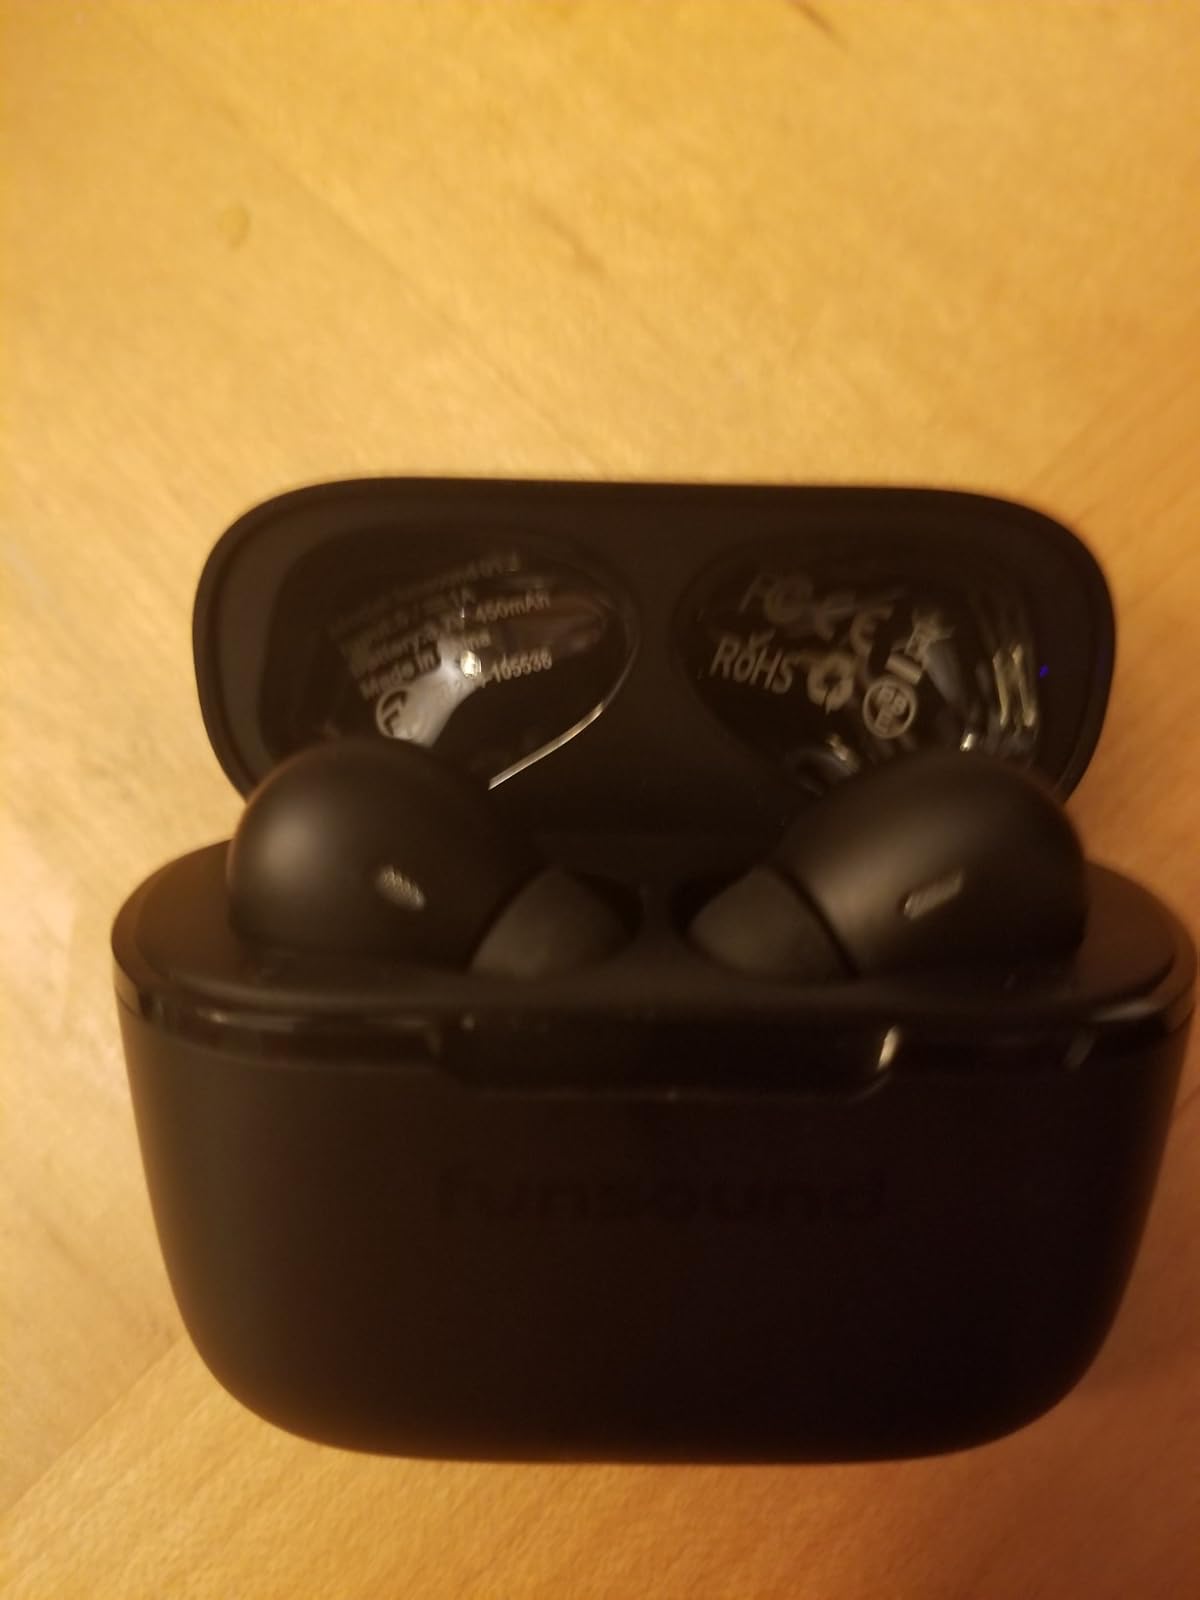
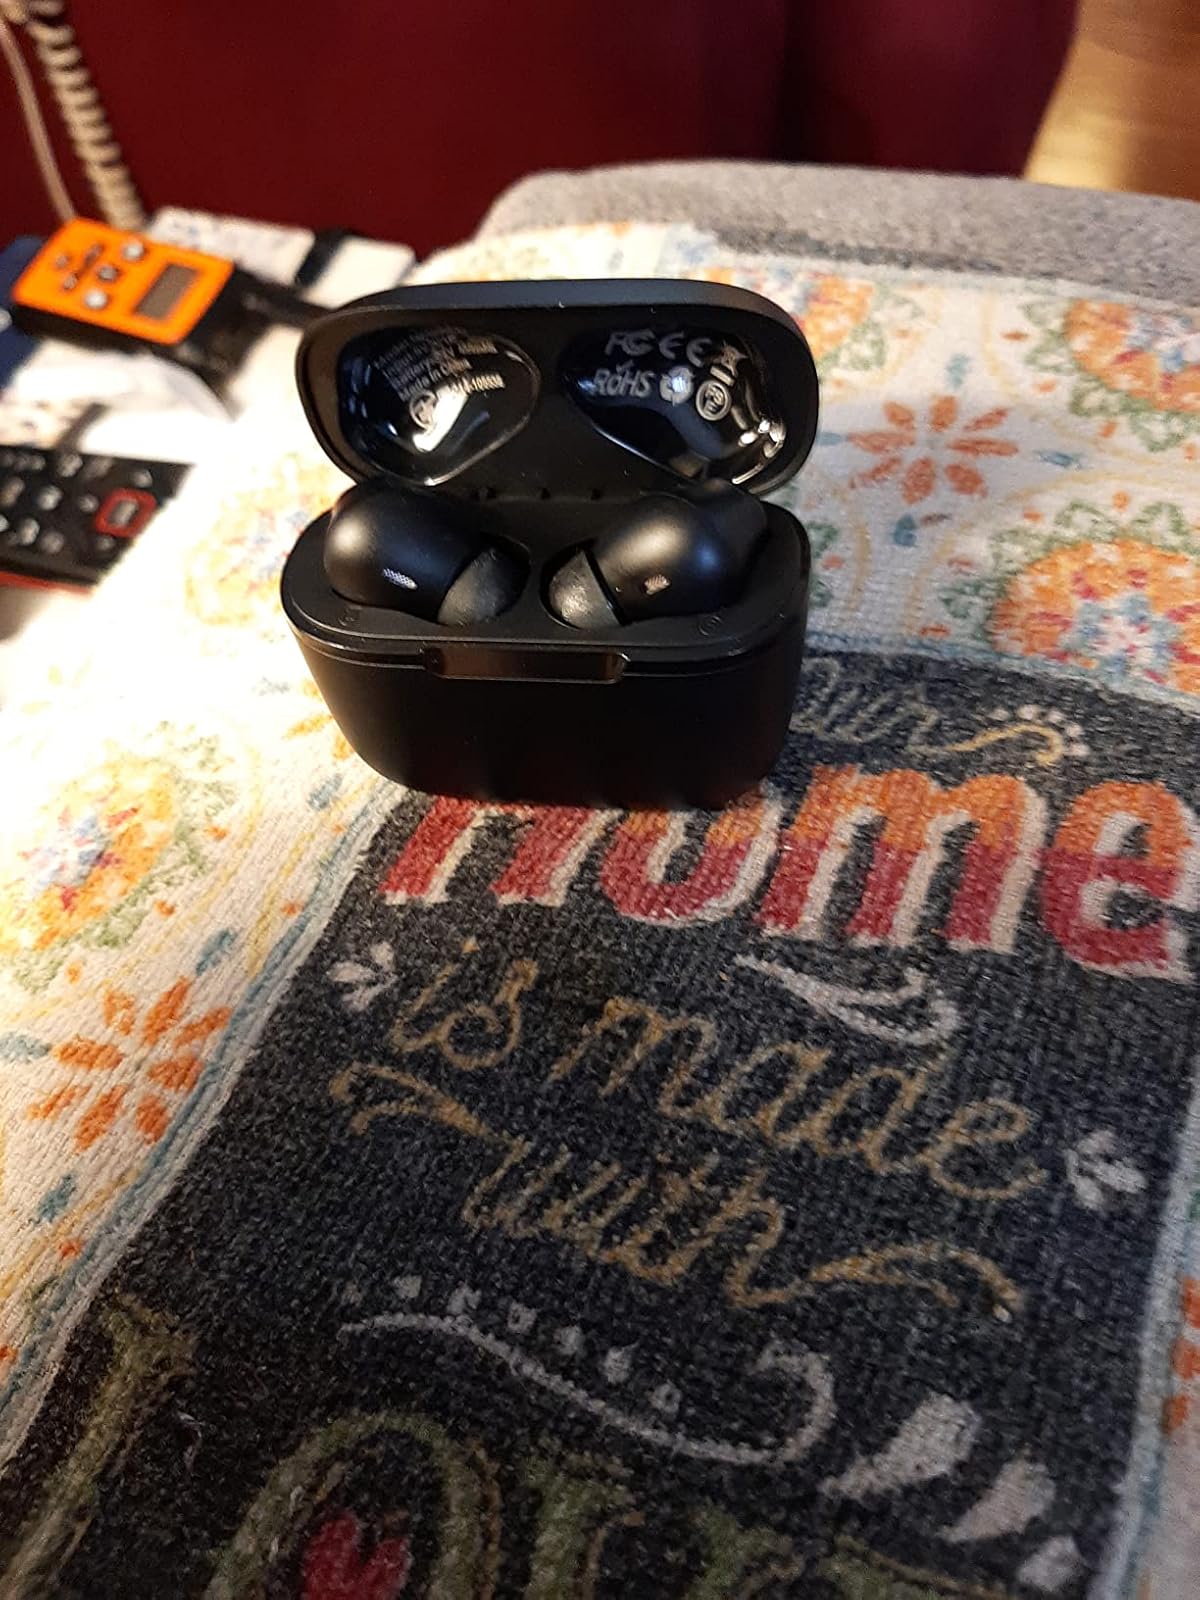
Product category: earbuds
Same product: yes